2022–23 Oklahoma City Thunder season

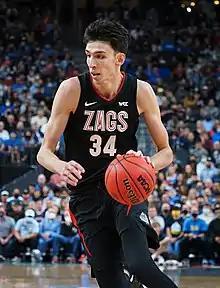
Chet Holmgren was selected 2nd overall by the Oklahoma City Thunder.

The Thunder had three first-round picks and one second-round pick entering the draft. The Thunder owned two first-round picks entering the 2022 NBA draft lottery. Their sole first-round pick had a 12.50% chance to win the first overall pick while the pick originally acquired from the Los Angeles Clippers had a 1.50% chance to win the first pick, acquired through the Paul George trade in 2019. With a combined 14.0% chance to win the first overall pick, the Thunder ended the night with the second overall pick, via their sole first-round pick, and the twelfth overall pick, via the Clippers. The Thunder's other first-round pick ended up as the thirtieth pick originally acquired from the Phoenix Suns as a result of the Chris Paul trade in 2020.